Cat anatomy

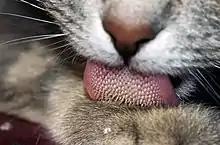
Sharp spines or papillae found in a cat's tongue. 5 types of papillae can be found in the dorsal aspect of the tongue: filiform, fungiform, foliate, vallate, and conical.

Cat anatomy comprises the anatomical studies of the visible parts of the body of a domestic cat, which are similar to those of other members of the genus "Felis".